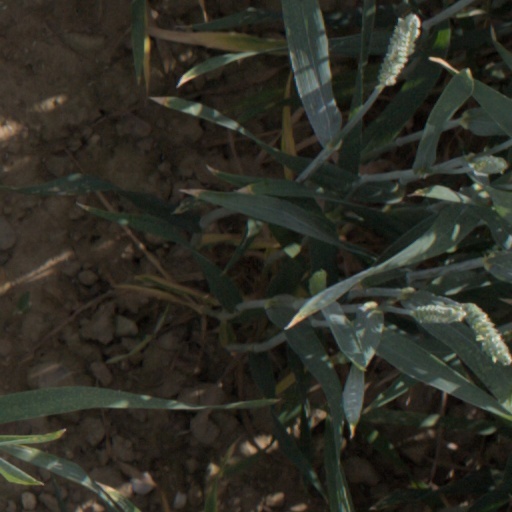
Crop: wheat